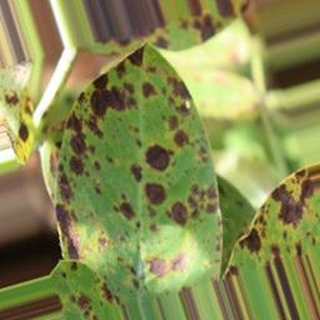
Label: groundnut_late_leaf_spot